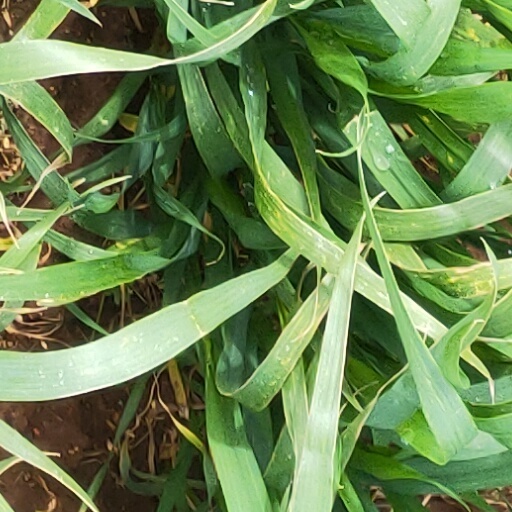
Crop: wheat